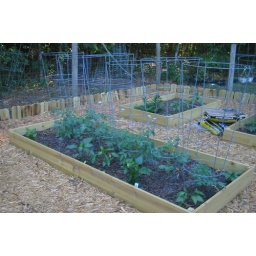
Tomato plants in raised beds